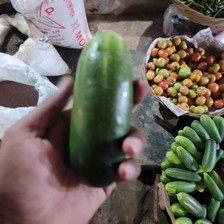
Label: cucumber